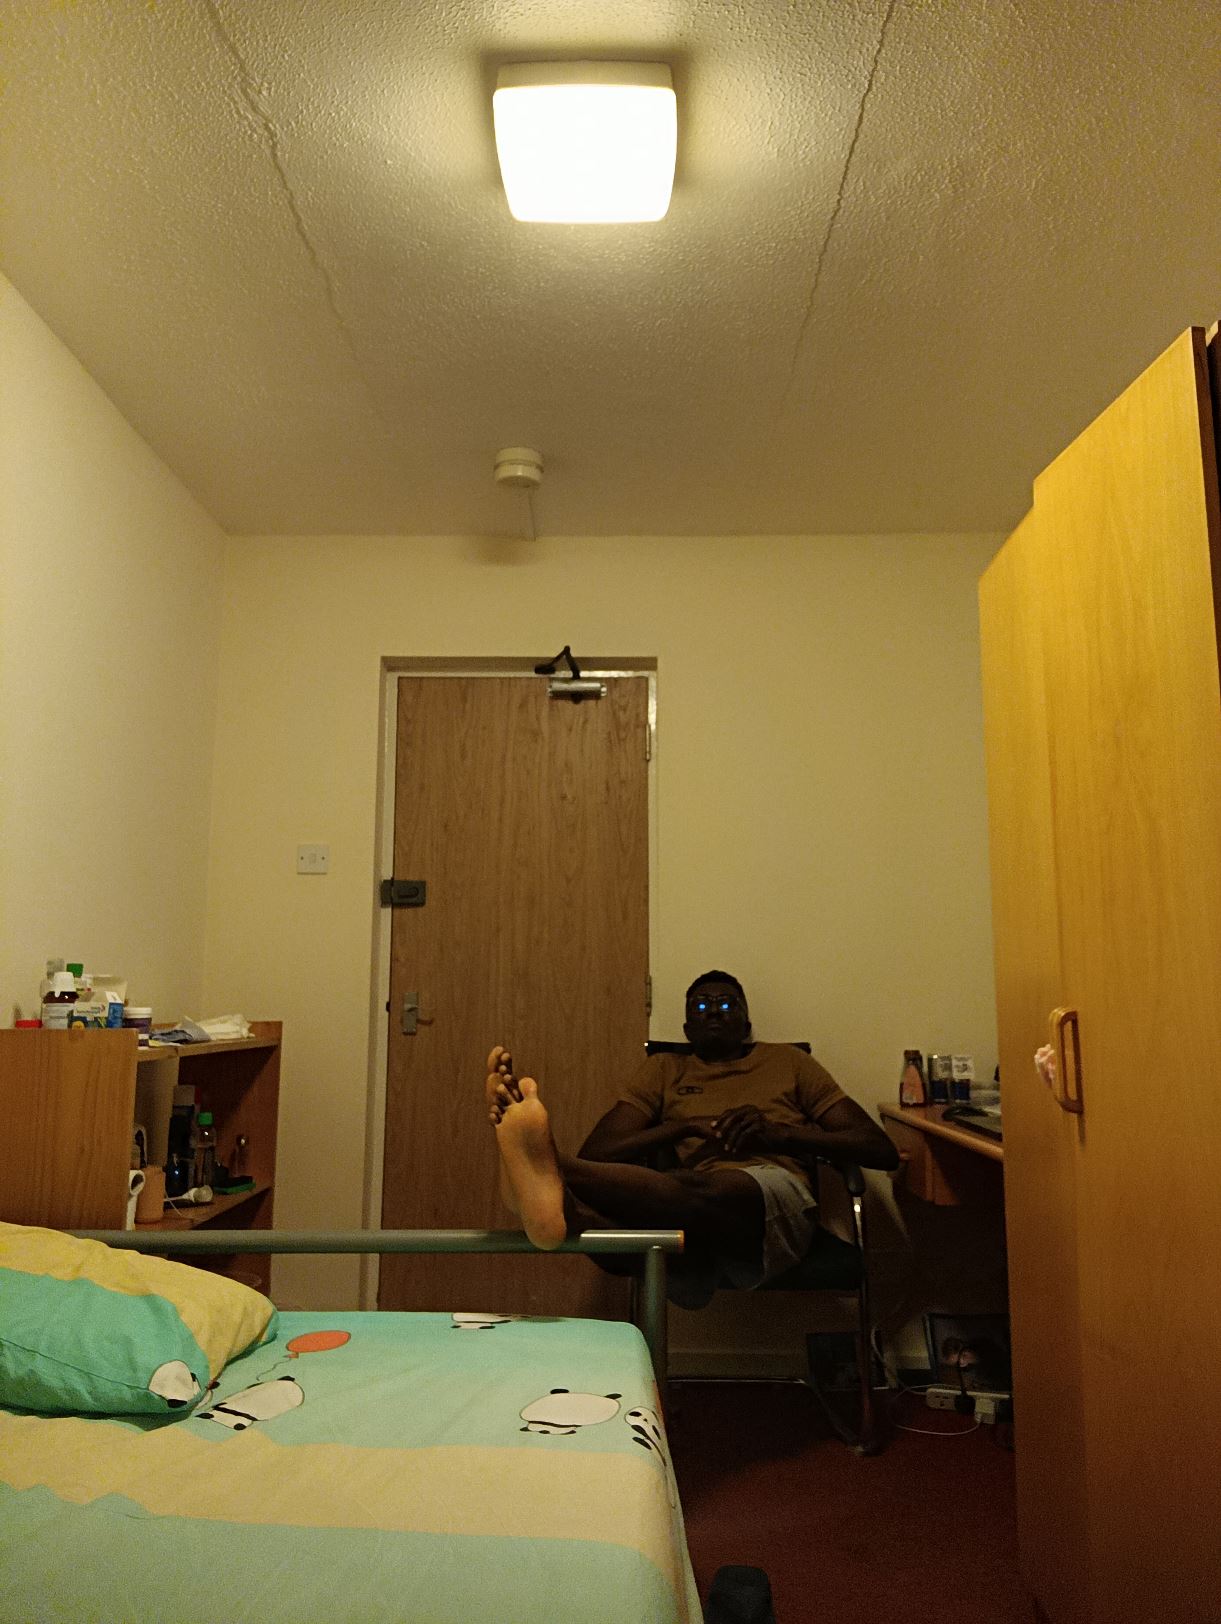
Posture: sit